Jean François Renaudin

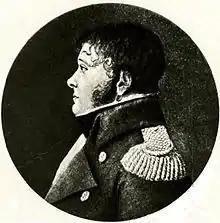

Jean François Renaudin (13 July 1750 – 29 April 1809) was a French Navy officer and Rear-Admiral. He is mostly known for captaining the "Vengeur du Peuple" at the Fourth Battle of Ushant.